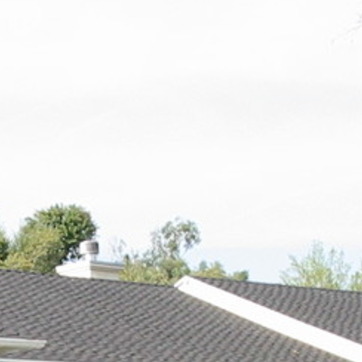
Material: sky